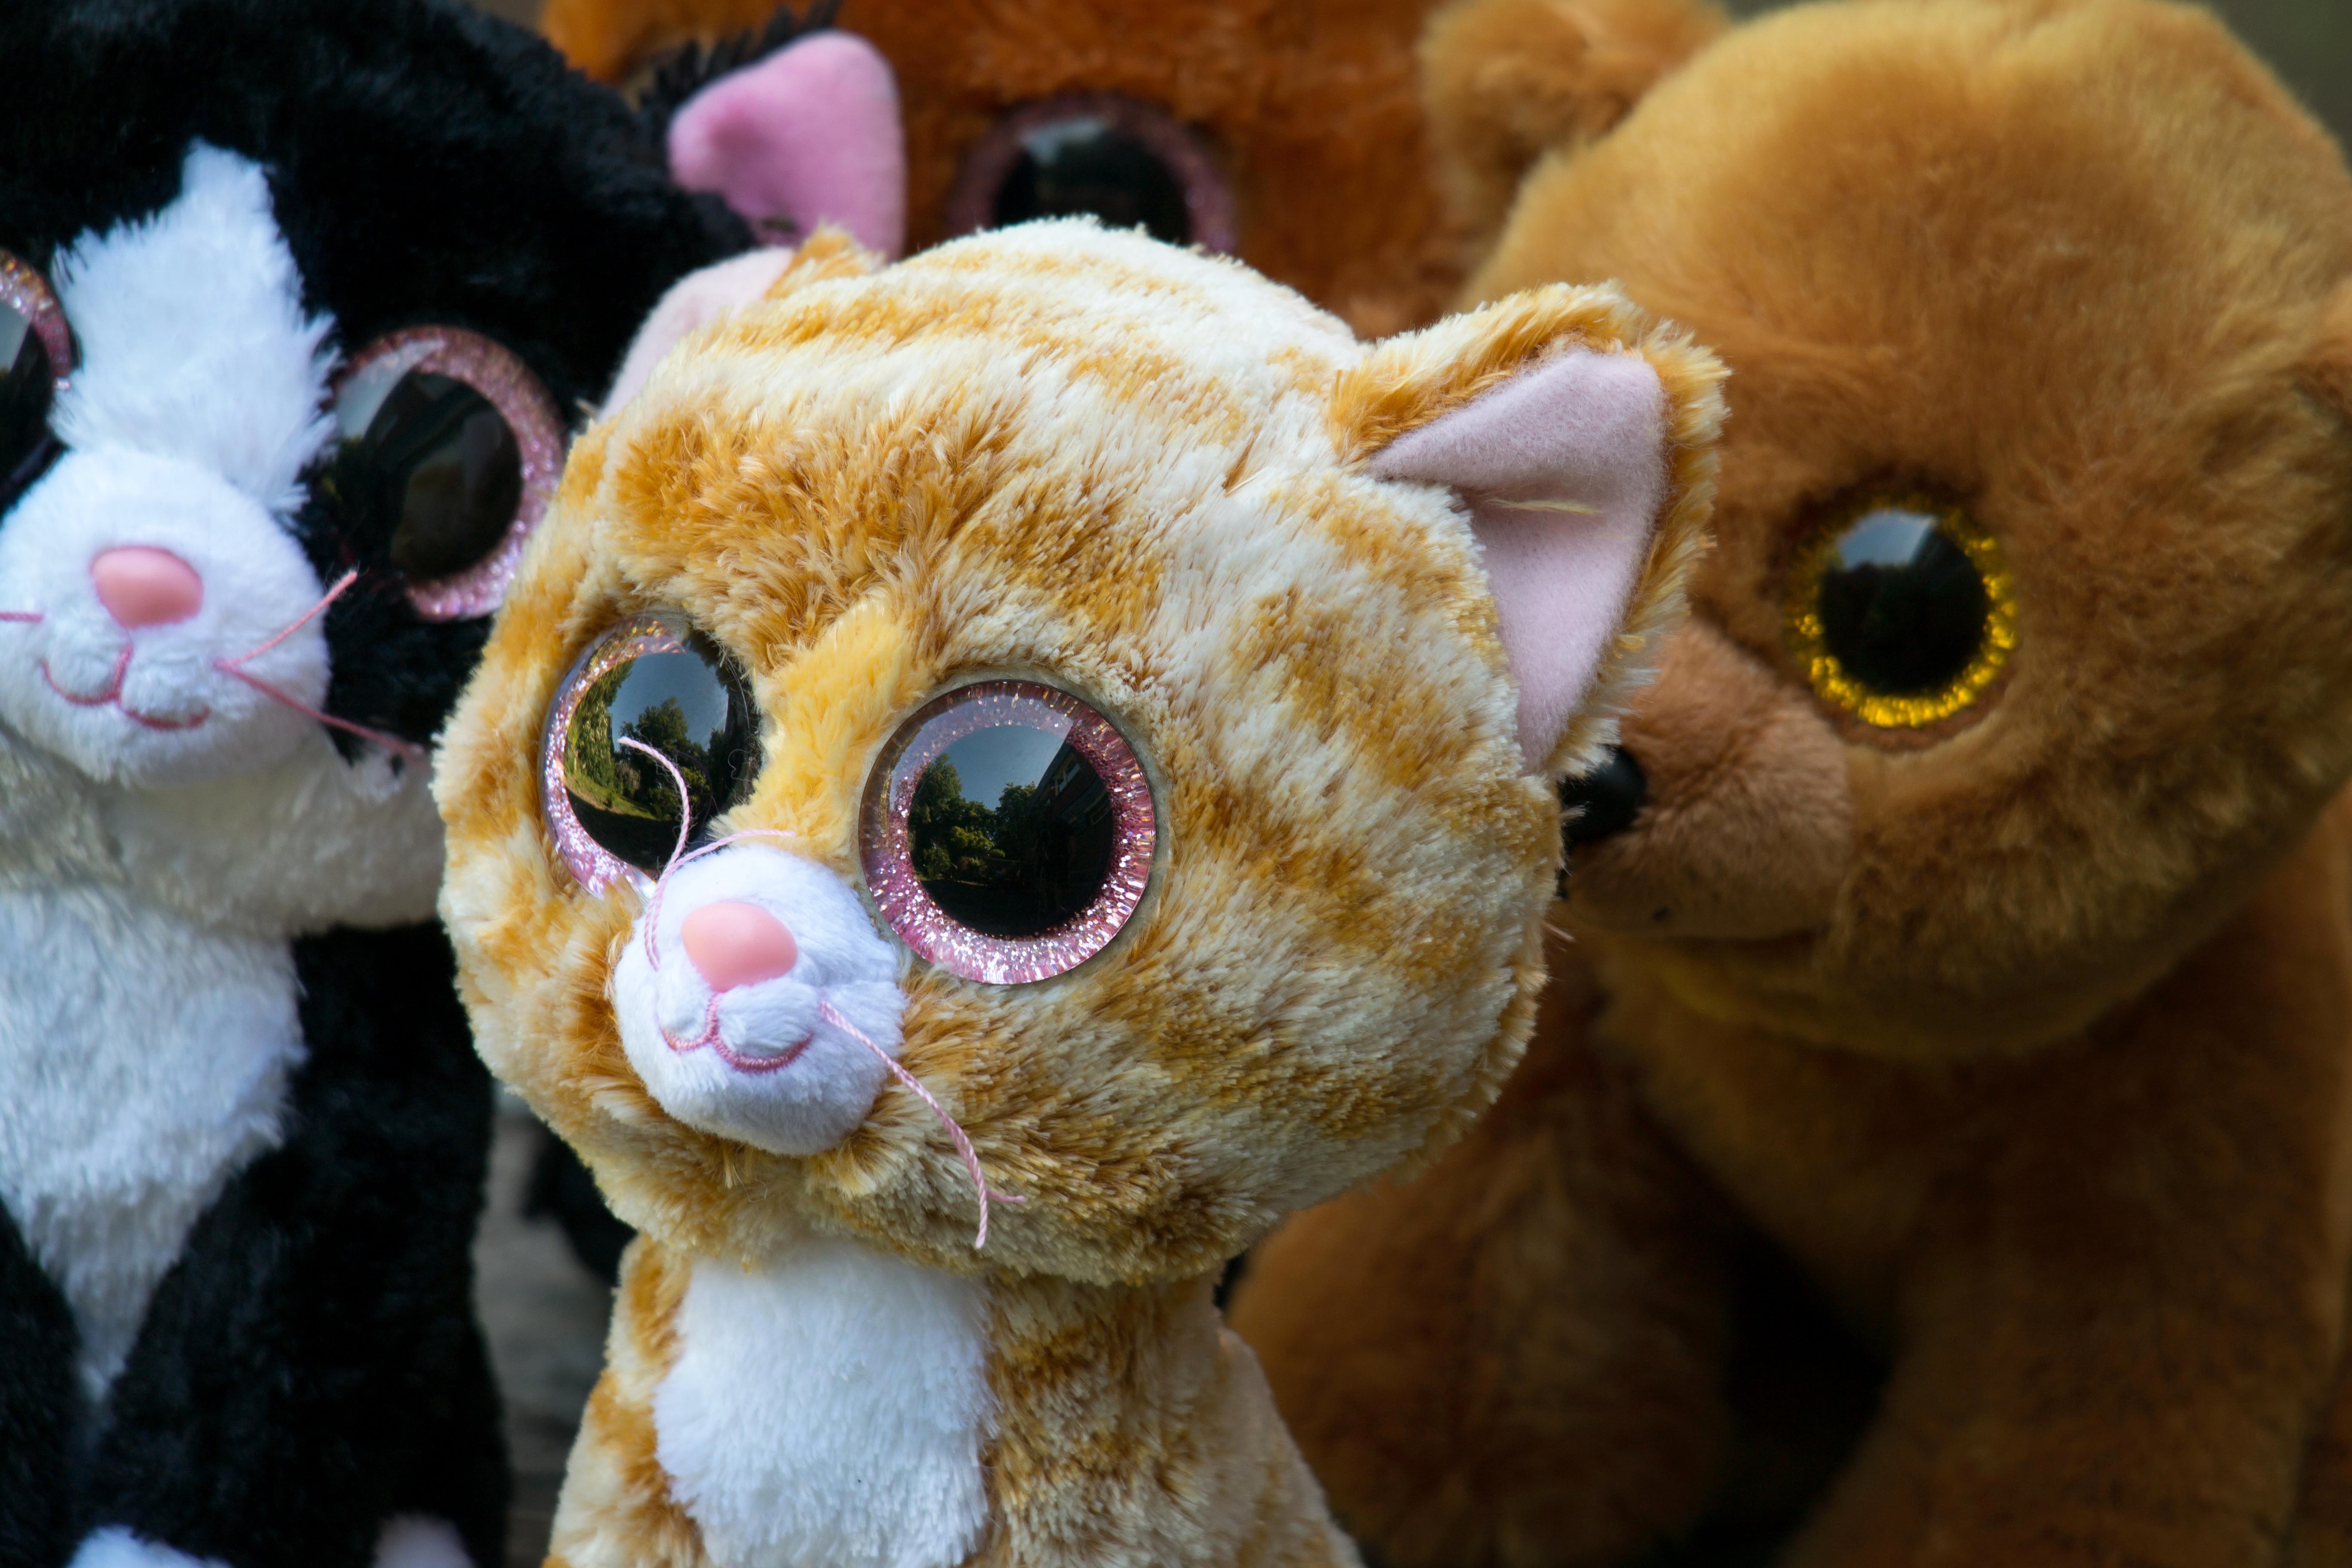
cute, cat, toy, teddy bear, textile, toys, soft, plush, stuffed animal, children toys, soft toy, stuffed toy, glubschis